Tusk (2014 film)

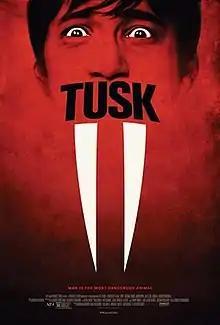
Theatrical release poster

Tusk is a 2014 American independent black comedy body horror film written and directed by Kevin Smith, based on a story from his SModcast podcast. The film stars Michael Parks, Justin Long, Haley Joel Osment, Genesis Rodriguez, Lily-Rose Depp and Johnny Depp. The film is the first in Smith's planned "True North" trilogy, followed by "Yoga Hosers" (2016).